Michael Vale

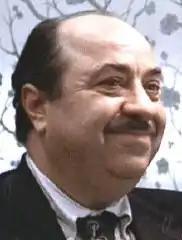
Michael Vale in Marathon Man 1976

Michael Vale (June 28, 1922 – December 24, 2005) was an American character actor famous for being the longtime sleepy-eyed mascot "Fred the Baker" for donut chain Dunkin' Donuts, with his famous catchphrase "Time to make the donuts." He was featured for 15 years until he retired in 1997, having done more than 1,300 television commercials. Vale also reprised the role for commercials for the short-lived Dunkin' Donuts Cereal. He died of complications from diabetes at age 83 in Manhattan at New York-Presbyterian Hospital, and was cremated.